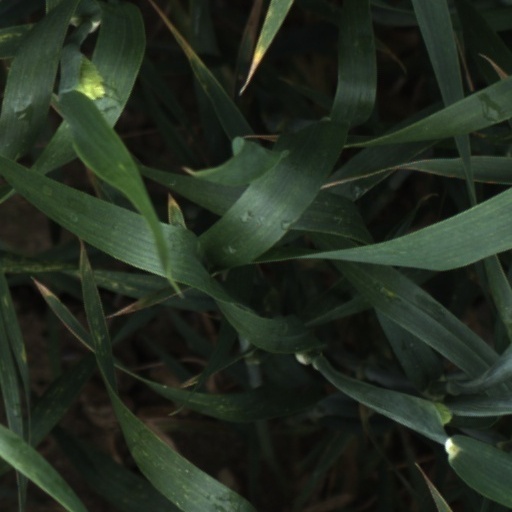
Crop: wheat